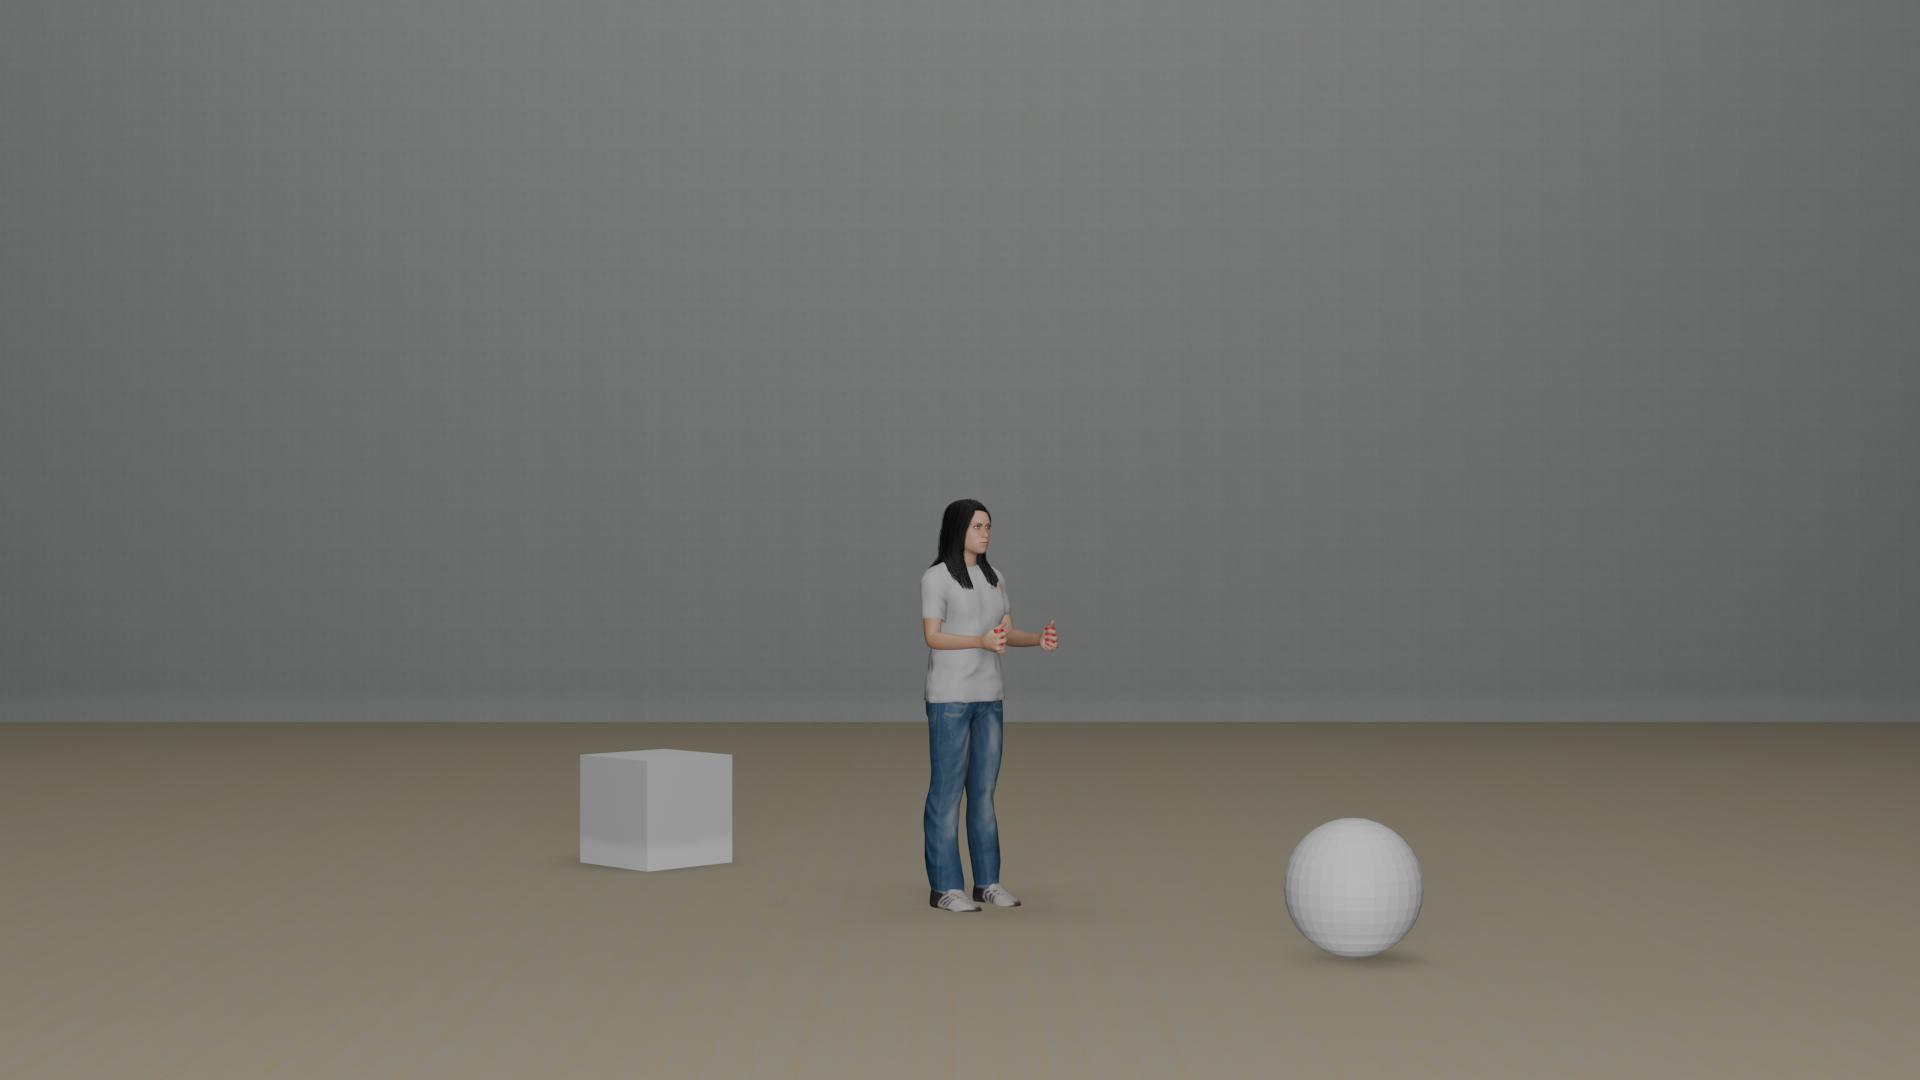
Task: level1
Answer: 'behind'